Gecko

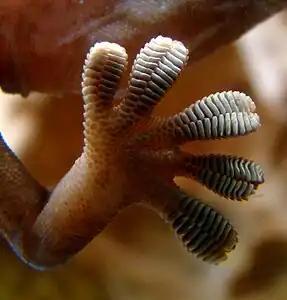

About 60% of gecko species have adhesive toepads which allow them to adhere to most surfaces without the use of liquids or surface tension. Such pads have been gained and lost repeatedly over the course of gecko evolution. Adhesive toepads evolved independently in about eleven different gecko lineages, and were lost in at least nine lineages.